Jonathan Gaming

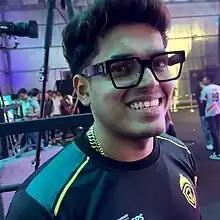
Amaral in 2023

Jonathan Jude Amaral (born 21 September 2002), known professionally as Jonathan Gaming, is an Indian professional esports player known for playing "Battlegrounds Mobile India" (BGMI) and "Pubg Mobile" (PUBGM). During the 2022 Esports Award, Amaral came in second place in the Esports Mobile Players of the Year category. FanClash, an esports fantasy platform, announced in 2023 that Amaral will be serving as their brand ambassador. In a livestream on 16 November 2023, Amaral announced himself as an official Red Bull player.